Voltage-gated potassium-channel Kv1.4 IRES

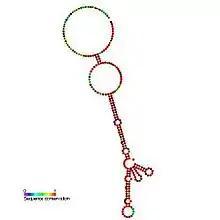
Predicted secondary structure and sequence conservation of IRES_Kv1_4

This family represents the K1.4 voltage-gated potassium channel internal ribosome entry site (IRES). This region has been shown to mediate internal ribosome entry in cells derived from brain, heart, and skeletal muscle; tissues known to express K1.4 mRNA species.